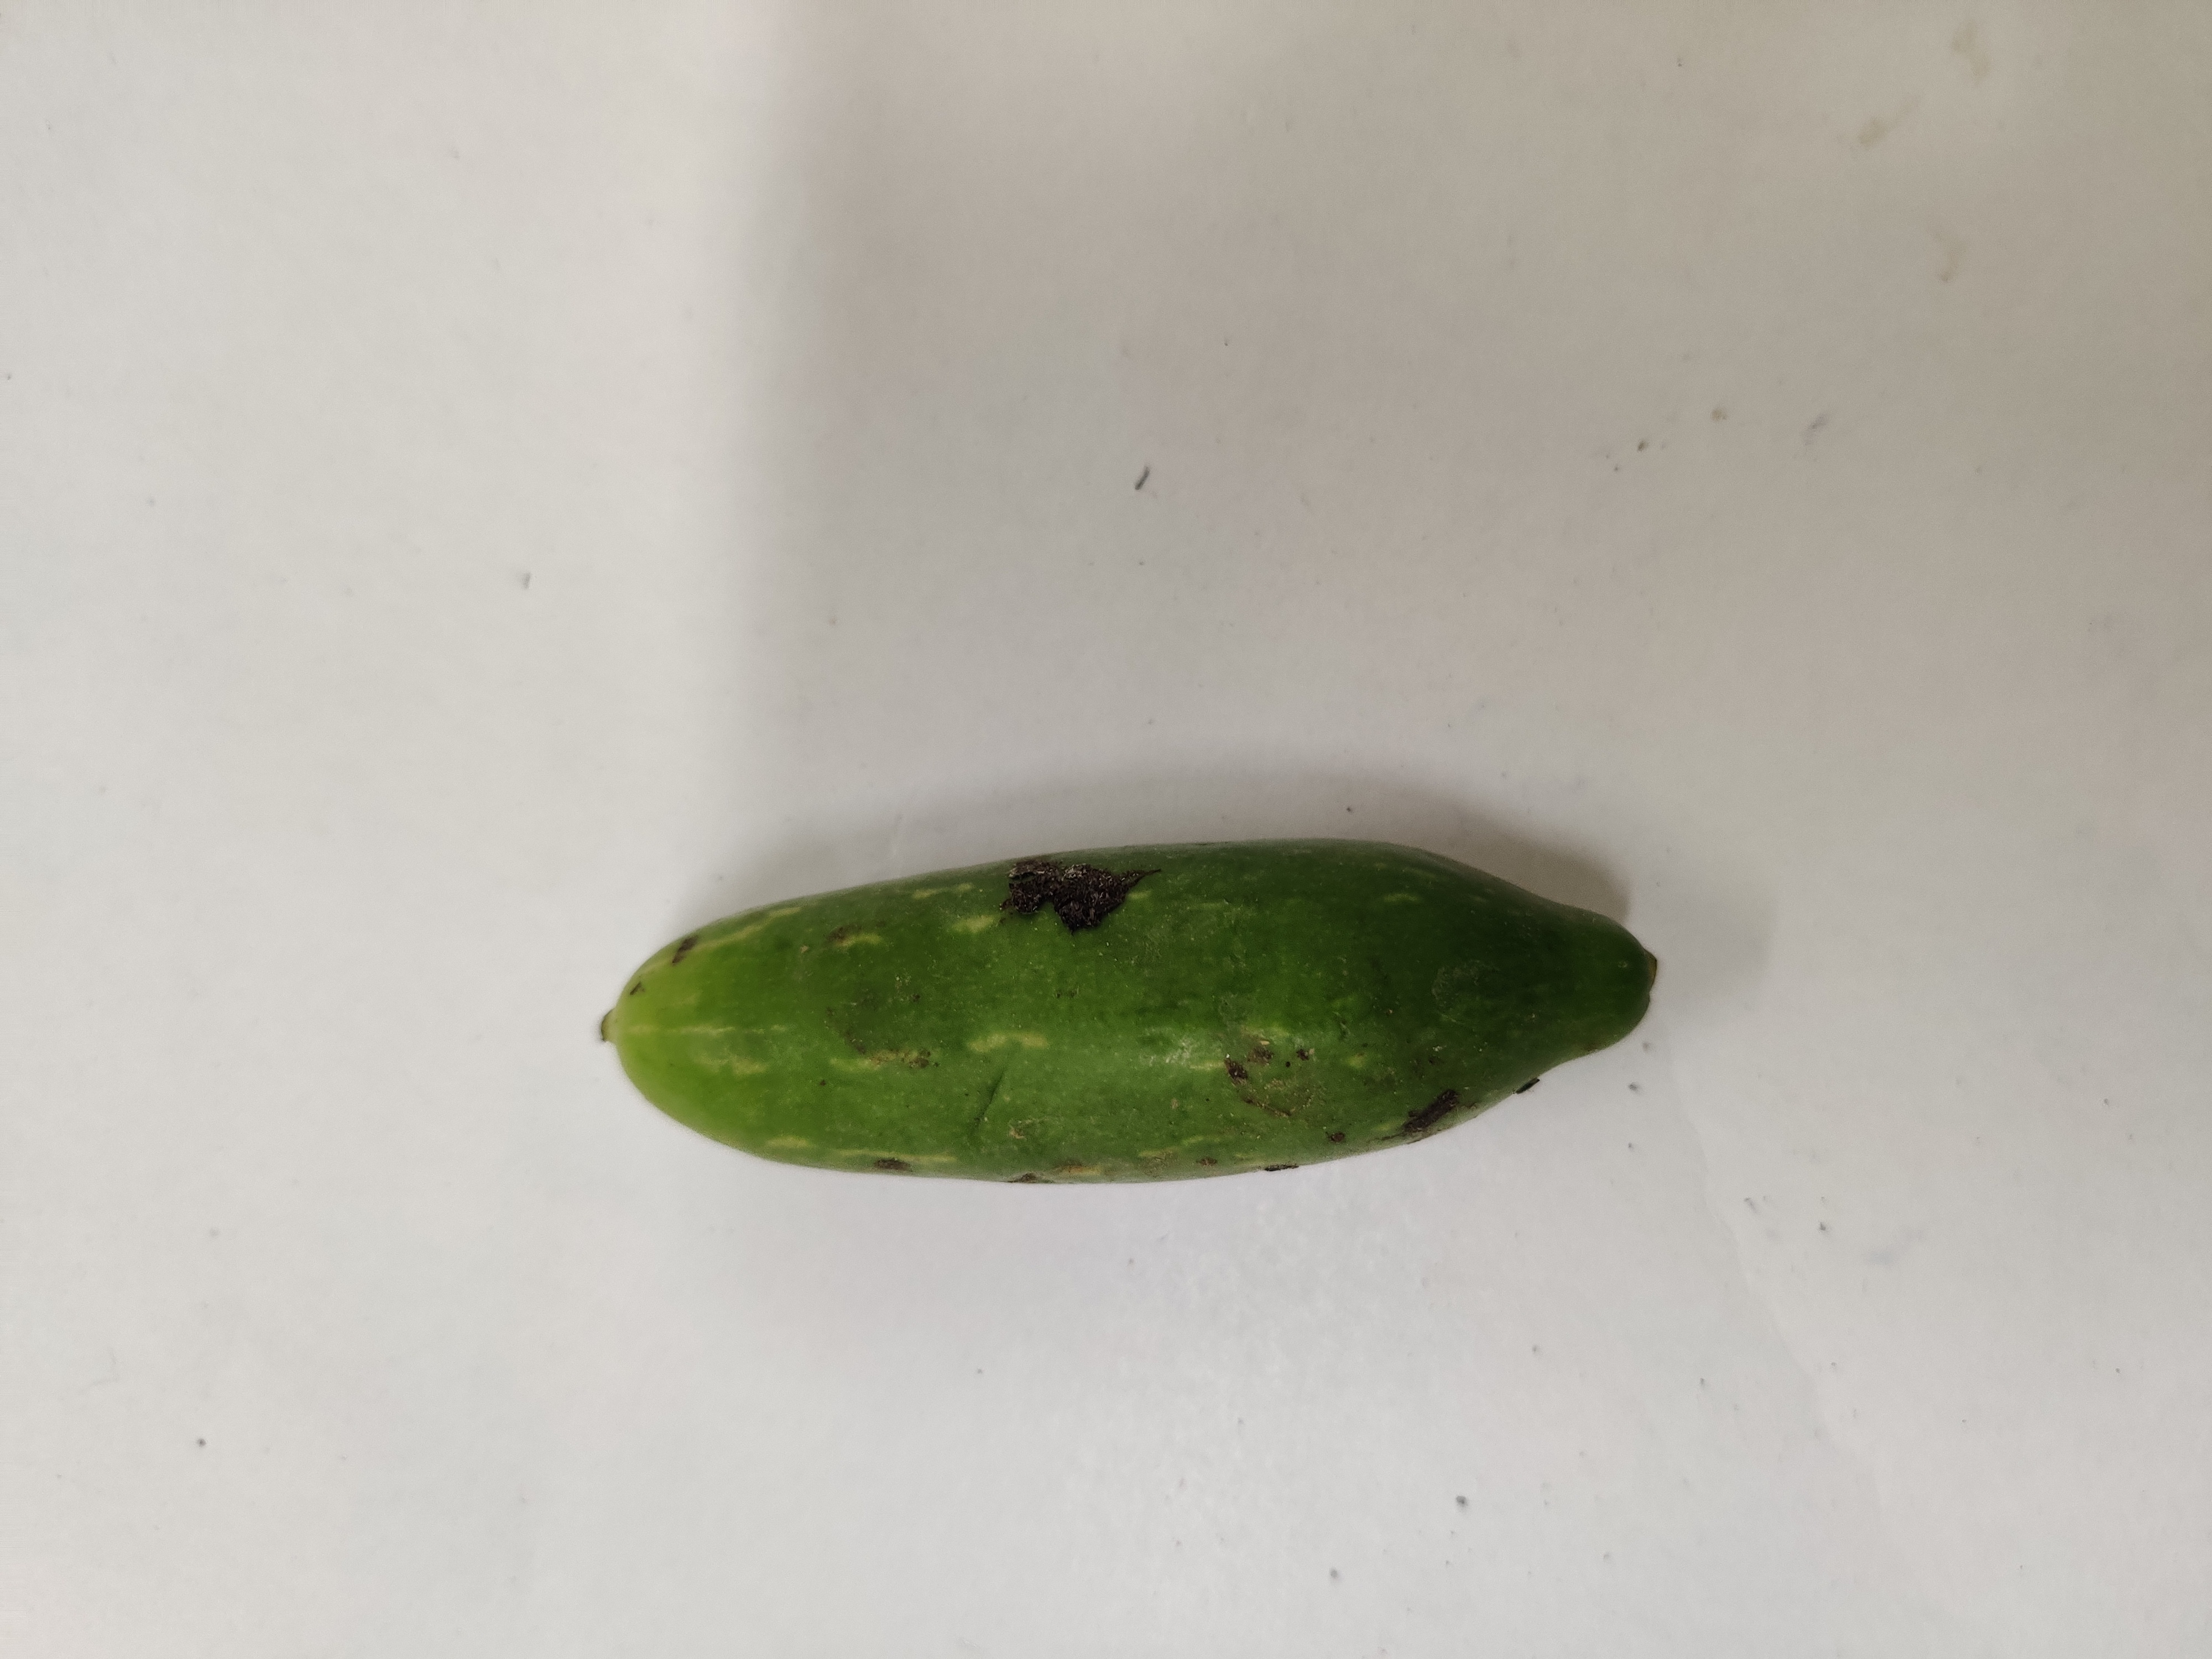
Crop: Ivy Gourd
Condition: Fresh